Gleaner Manufacturing Company

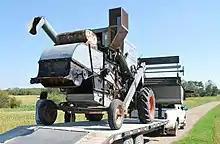
A 1965 Gleaner E displaying its ease of loading for over-the-road hauls

From the start of this decade to its end, 8 different Gleaner models would be produced along with the company's first rice, tracked, and hillside machine variations. At the dawn of the 1960s the Model C self-propelled was made popular amongst custom harvest crews as it could be equipped with a 14 - 20 ft grain header or a 4 row corn head. This model had a down front threshing cylinder at 40 inches wide much like its predecessor model "A", but the cleaning area of the "C" was doubled in size in order to clean the increased grain throughput of the wider headers.